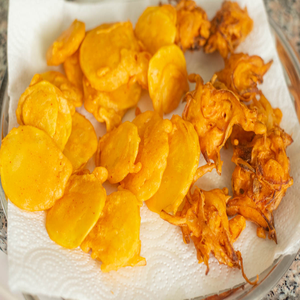
Dish: pakora